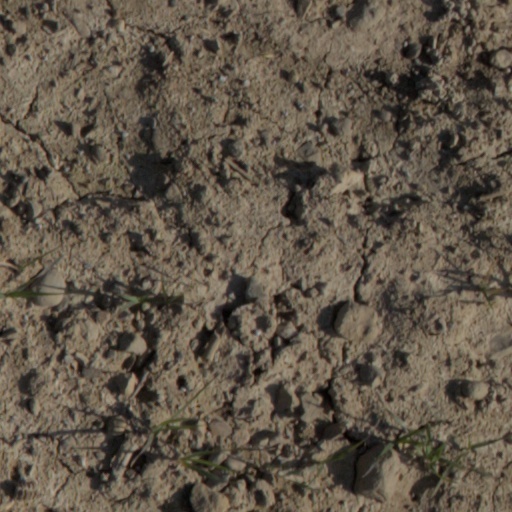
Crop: wheat